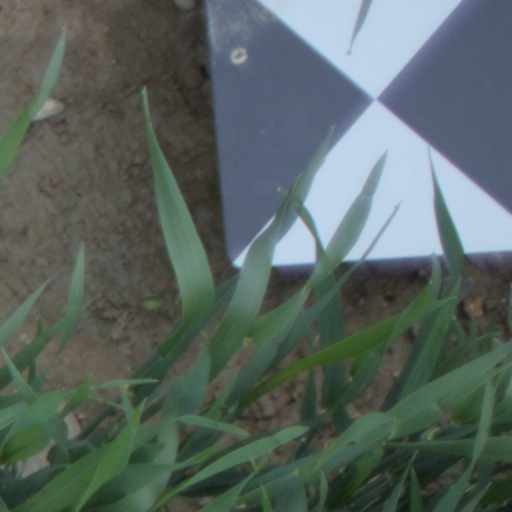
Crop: wheat